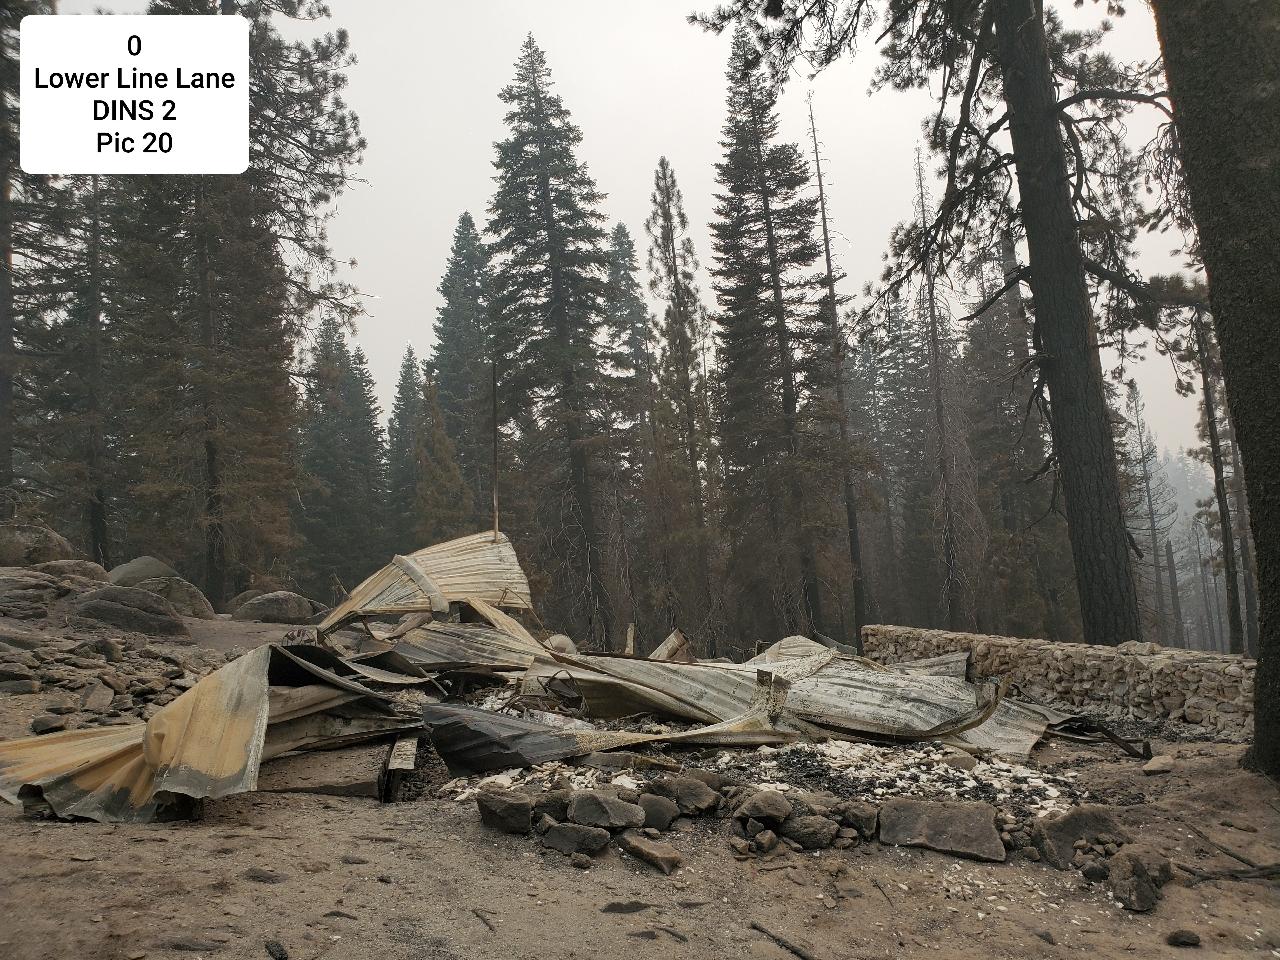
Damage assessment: destroyed